Liberal Arts (film)

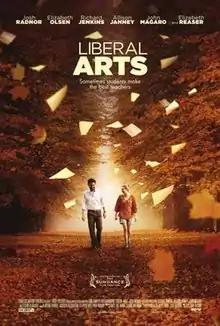
Theatrical release poster

Liberal Arts is a 2012 American comedy-drama film, written and directed by Josh Radnor. It tells the story of 35-year-old Jesse (Radnor) who has a romantic relationship with Zibby (Elizabeth Olsen), a 19-year-old college student. The film premiered at the 2012 Sundance Film Festival in January 2012.